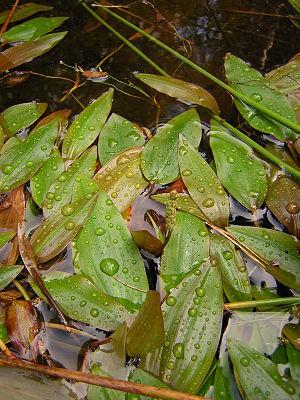
Le Potamot à feuilles de Renouée est une plante aquatique de la famille des Potamogétonacées.